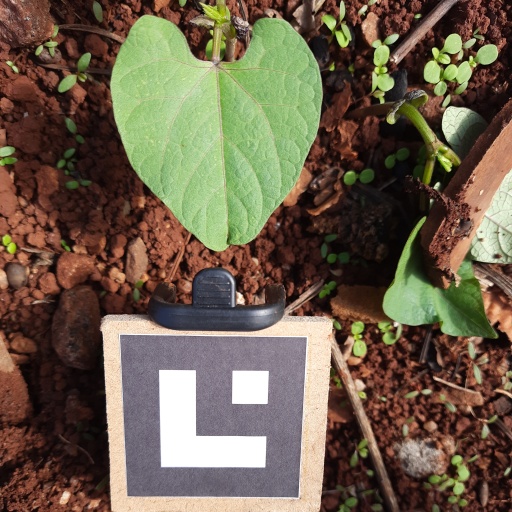
Observations: flat surface, no eating holes, with soild dust, under sunlight